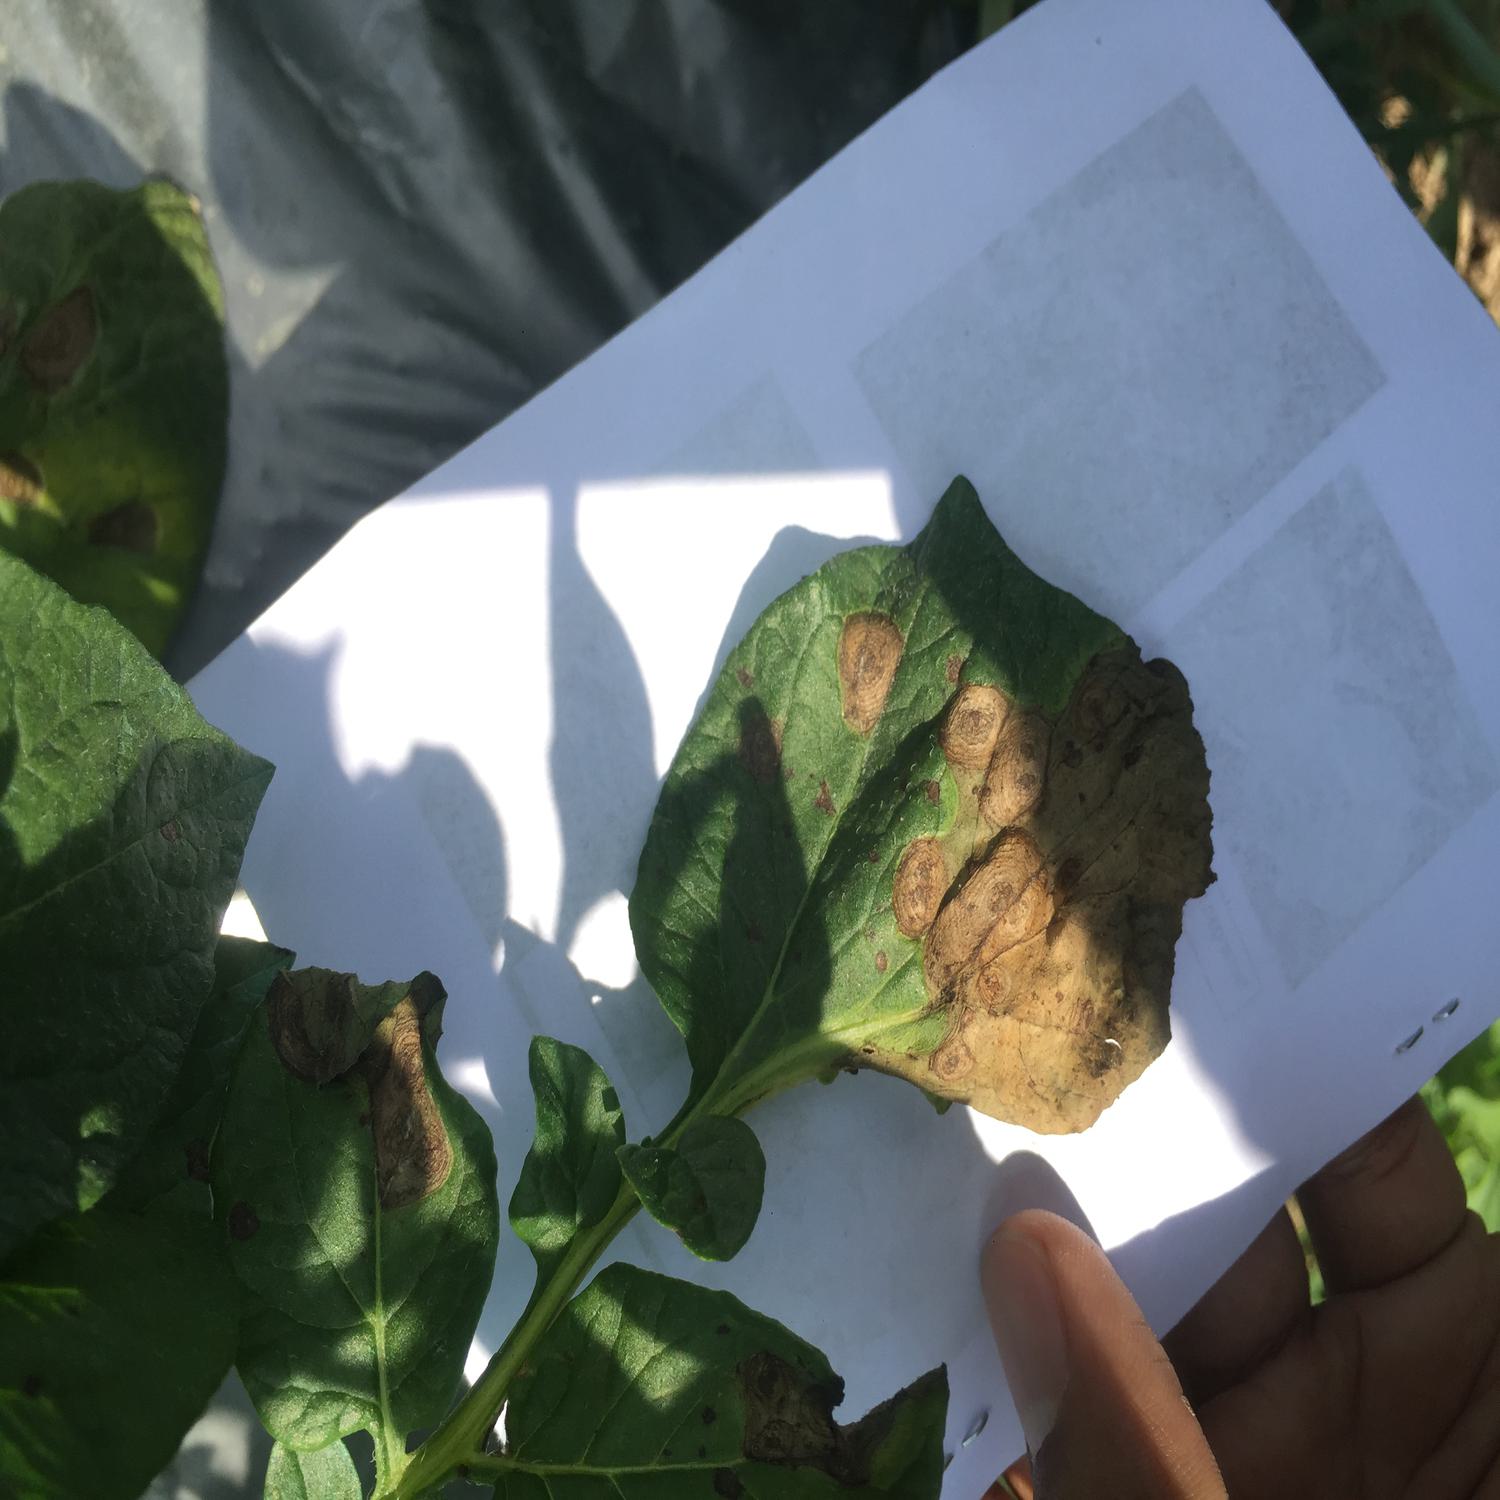
Label: Fungi